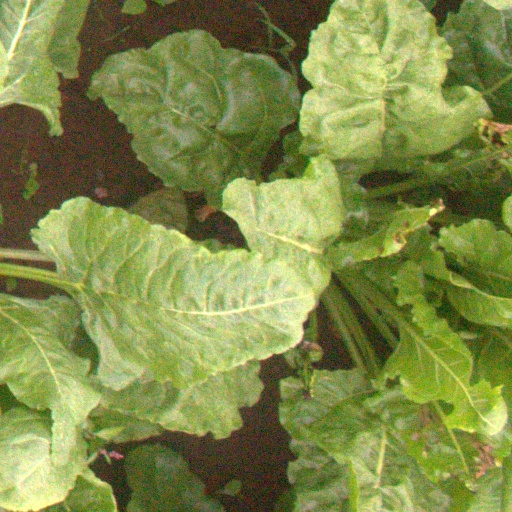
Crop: sugar beet